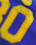
Number: 0